Coral Square

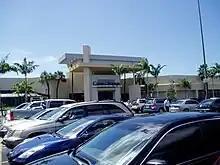
The mall's north entrance in between JCPenney and former Sears

Coral Square, often referred to as Coral Square Mall, is a regional enclosed shopping mall located northwest of Fort Lauderdale in Coral Springs, Florida, on the northeast corner of Atlantic Boulevard and University Drive; it opened in 1984. The mall features 120 retailers, including JCPenney, Kohl's and 2 Macy's locations as its anchors.